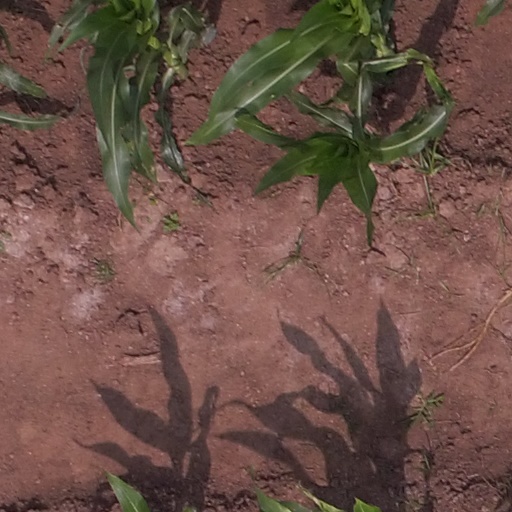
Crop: maize; corn